Ilocos Region

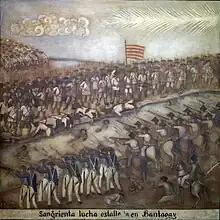
Portrait of the Bloody Basi Revolt between the Ilocanos and local Spanish in Bantaoay, c. 1807

Evidence of this trade has been uncovered in the Pangasinense port of Agoo, where porcelain and ceramic or pottery fragments were found during renovations of the Catholic church. These artifacts are now preserved in the Museo de Iloko. Japanese fishermen later established one of their first settlements in the Philippines in Agoo, introducing advanced fishing techniques and technologies to the local population.